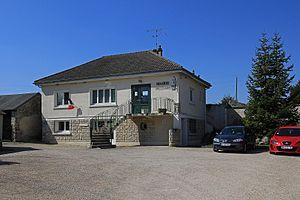
mairie de Mespuits
Mespuits est une commune française située à cinquante-six kilomètres au sud-ouest de Paris dans le département de l'Essonne en région Île-de-France.